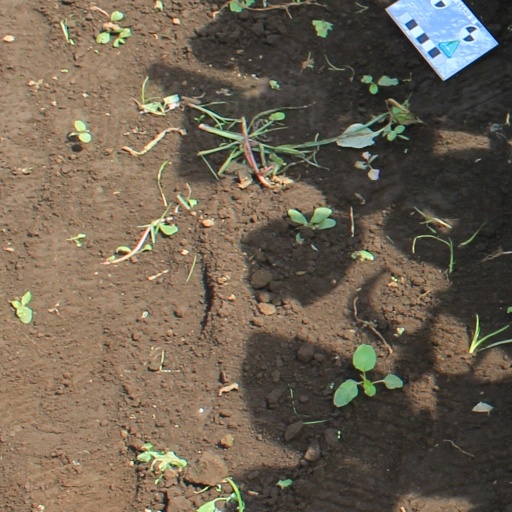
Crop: soybean